Governor Emilio Gaston Memorial Elementary School

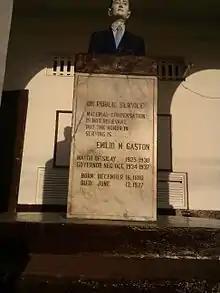
A statue of the late Governor Emilio Gaston was erected at the front of the academe's library.

Emilio Gaston was the former municipal president of Silay City from 1925 to 1930. He was born on December 16, 1880, and died a day after the celebration of the charter day of Silay City on June 13, 1937. Gaston was also the governor of Negros Occidental from 1934 to 1937.